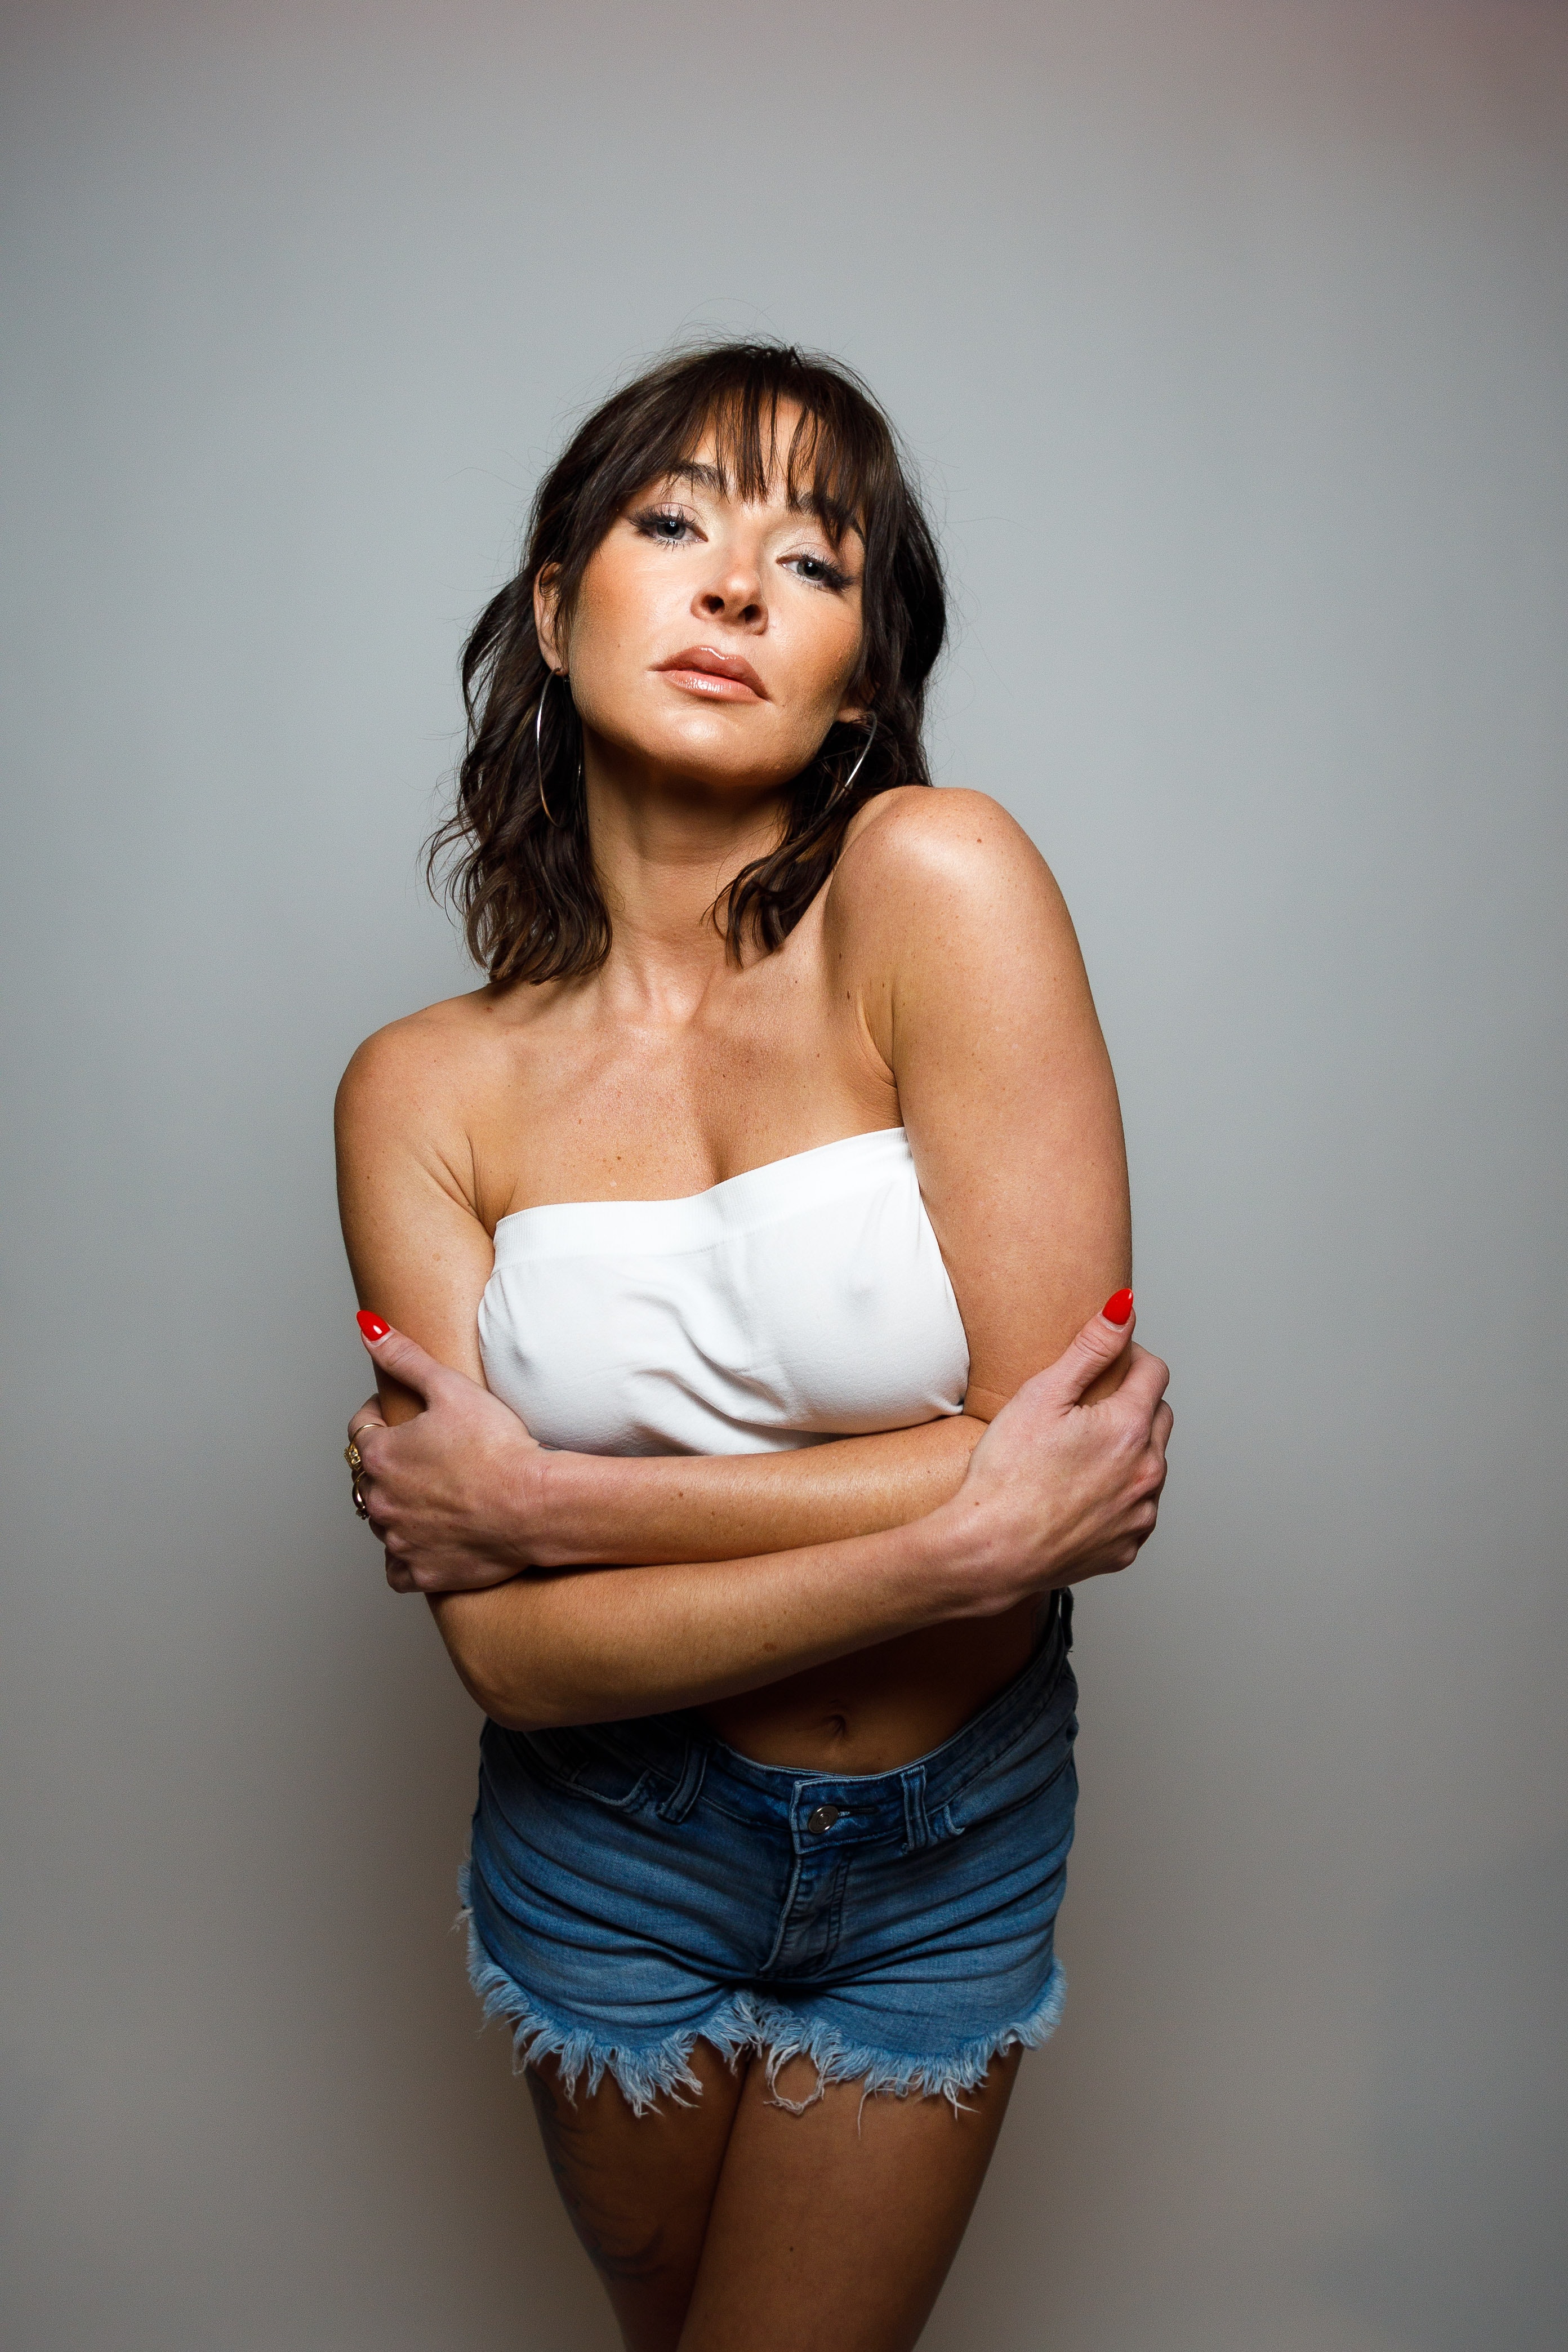
woman, joint, lip, stomach, shoulder, leg, flash photography, shorts, waist, thigh, knee, trunk, jean short, happy, chest, elbow, black hair, abdomen, eyelash, human leg, long hair, jewellery, undergarment, layered hair, brown hair, denim, navel, hip, bracelet, art model, necklace, sitting, lingerie, flesh, photo shoot, portrait photography, fashion model